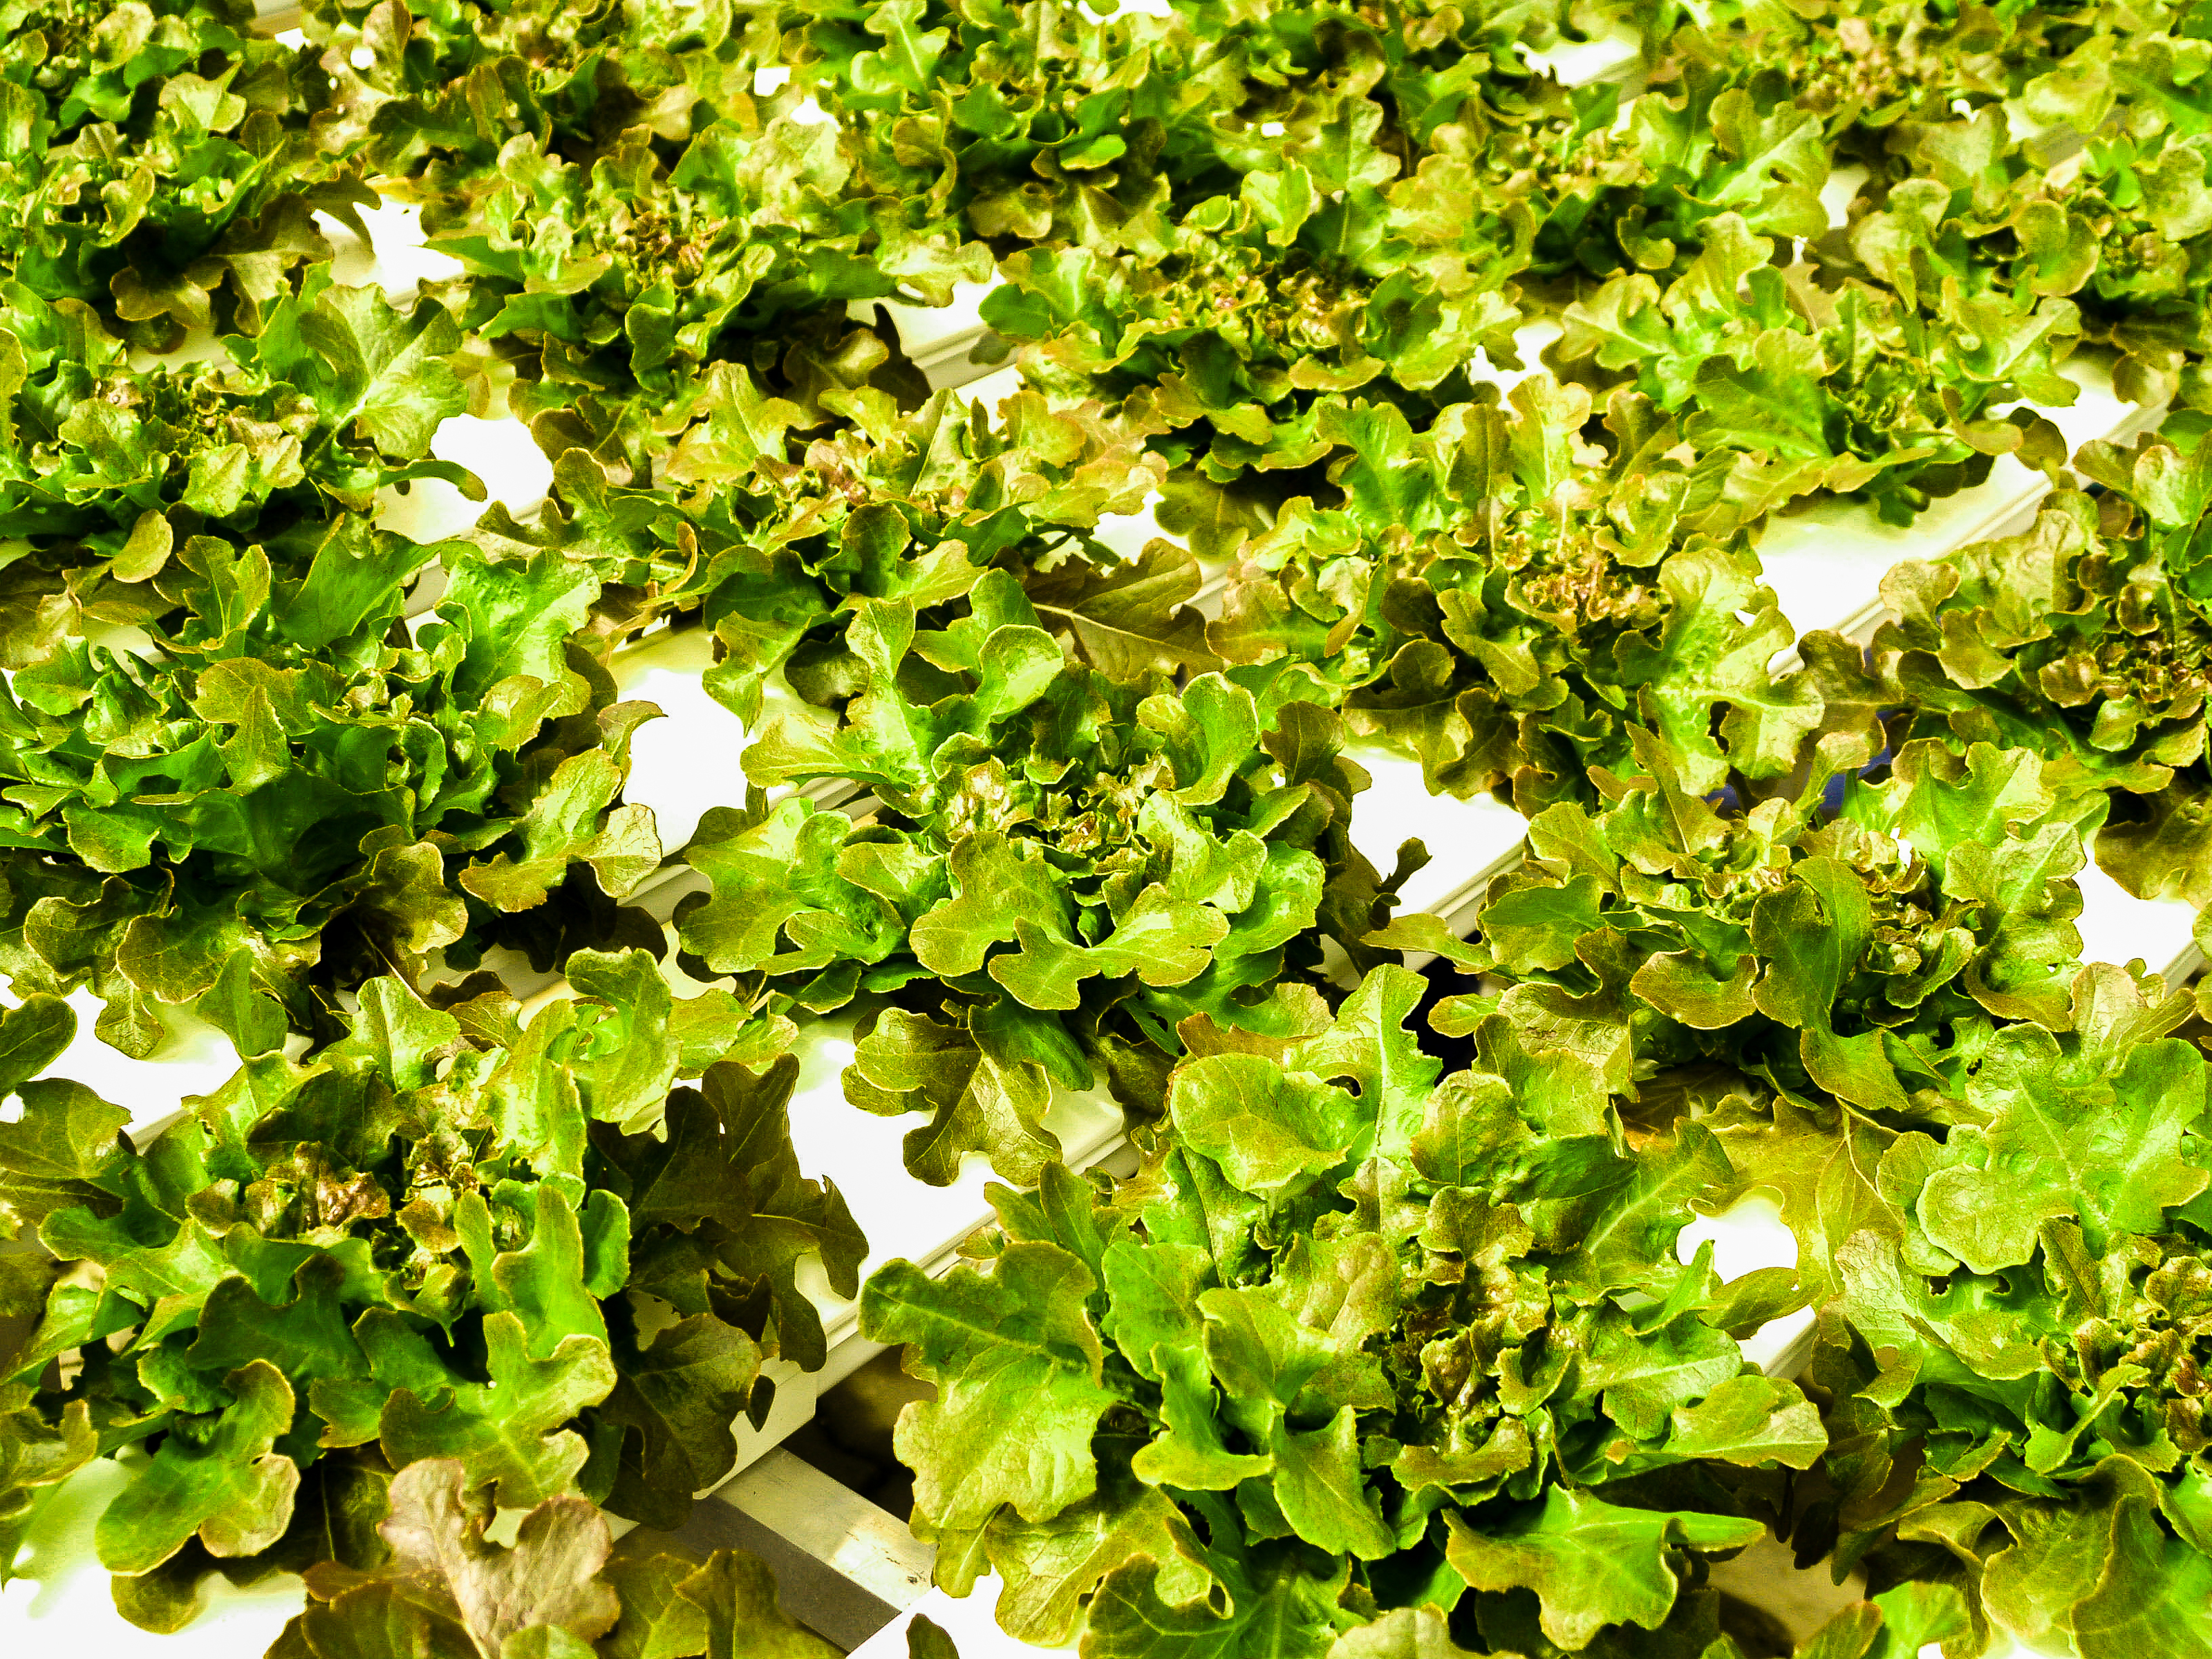
farm, green, food, hydroponic, agriculture, garden, organic, vegetable, water, fresh, plant, leaf, growth, healthy, cultivation, technology, nature, grow, greenhouse, salad, lettuce, health, environment, industry, farming, modern, plantation, field, nutrition, background, groundcover, leaf vegetable, herb, annual plant, spring greens, grass